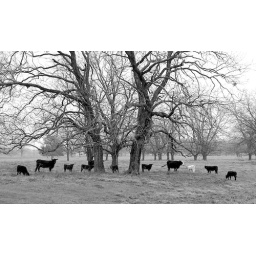
A cow parade at a pasture in Houston